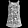
Label: T - shirt / top